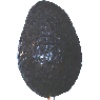
Label: Avocado ripe 1